Sacco van der Made

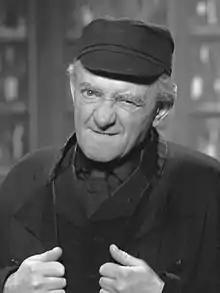
Sacco van der Made in 1974

Gerard Johannes "Sacco" van der Made (4 April 1918, Rotterdam – 21 December 1997, Rotterdam) was a Dutch actor. He provided the voice of Scrooge McDuck in the Dutch version in the television show "DuckTales". His last big TV role was that of Bert Jansen in the comedy show "Het zonnetje in huis", the Dutch version of "Tom, Dick and Harriet". His last role was that of Gerard Krol in the crime series "Baantjer". He died at the age of 79 and is buried at a general burial site in Nisse.